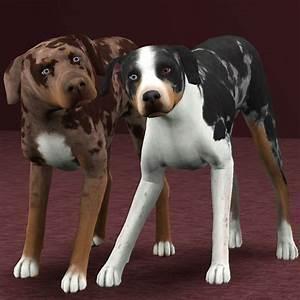
dog